Bjørn Johan Muri

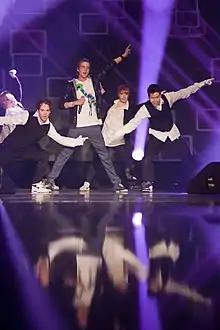
Bjørn Johan Muri performing "Yes Man" at the Gulltaggen 2010

Bjørn Johan Muri (born 4 January 1990) is a Norwegian singer known for having taken part in Series 5 "Idol" (the Norwegian "Pop Idol") in 2007 where he came runner-up.